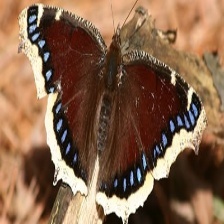
Species: MOURNING CLOAK
Butterfly family (ImageNet category): admiral